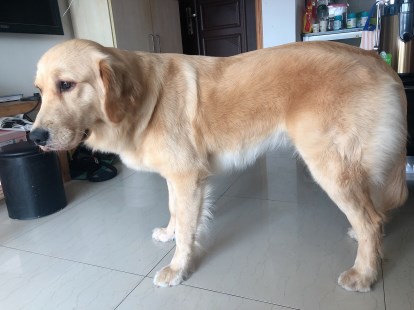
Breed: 5355-n000126-golden_retriever